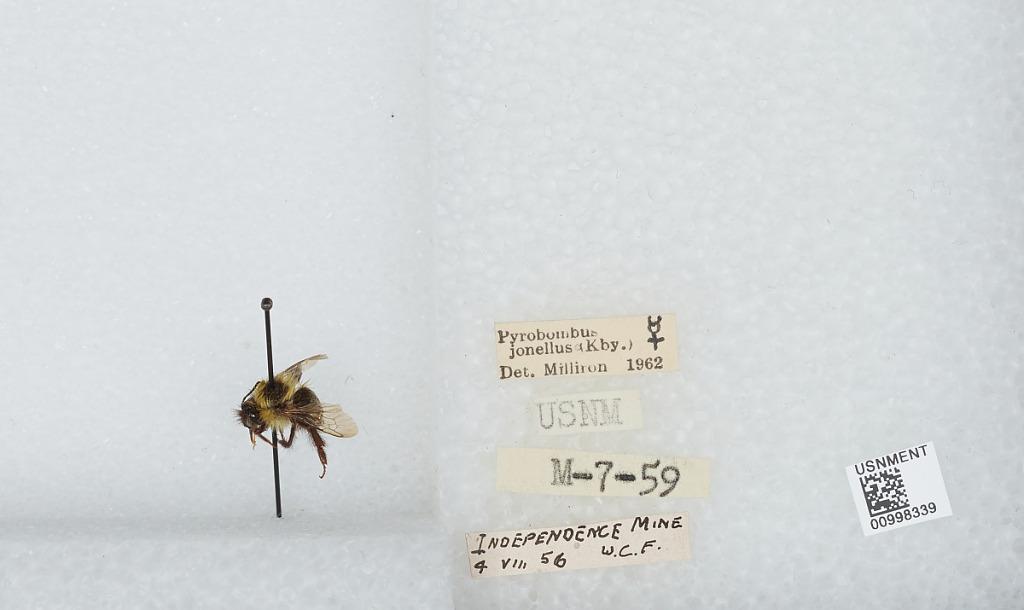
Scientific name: Bombus (Pyrobombus) jonellus (Kirby)
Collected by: C. F.
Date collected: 1956-8-4
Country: United States
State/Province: Alaska
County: Matanuska-Susitna
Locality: Independence Mine
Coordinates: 61.7903, -149.284
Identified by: Milliron